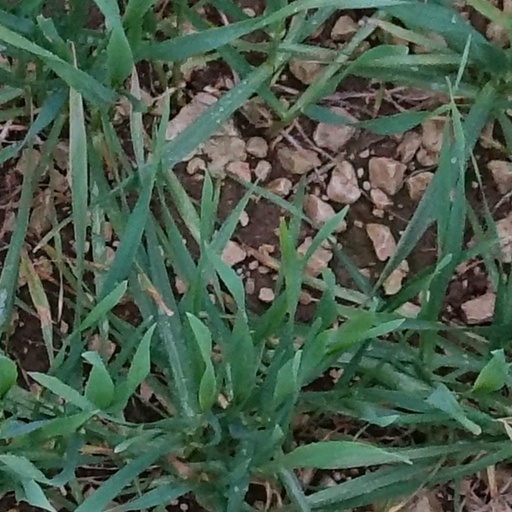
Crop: wheat